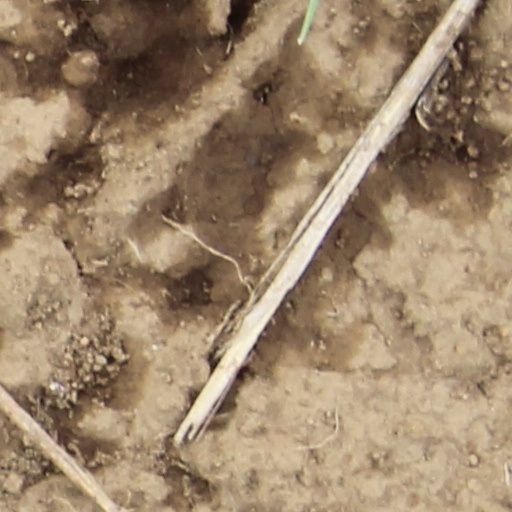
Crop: wheat